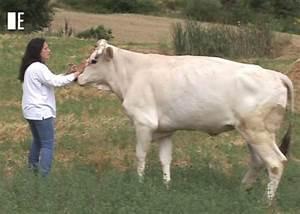
cow